2 Special Service Battalion

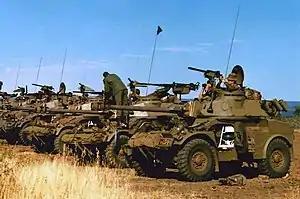
2 SSB squadron training exercise

On 10 February 1988, 2 SSB took part in Operation Adding during which President Lucas Mangope and his government was returned to power, after a failed coup d’état.